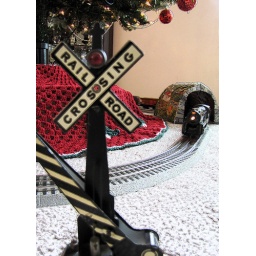
Marx tinplate train under the tree